European exploration of Australia

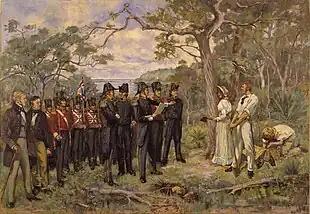
"The Foundation of Perth 1829" by George Pitt Morison

In 1798–99 George Bass and Matthew Flinders set out from Sydney in a sloop and circumnavigated Tasmania, thus proving it to be an island, following a failed attempt to settle at Sullivan Bay in what is now Victoria. In 1801–02 Matthew Flinders in led the first circumnavigation of Australia. Aboard ship was the Aboriginal explorer Bungaree, of the Sydney district, who became the first person born on the Australian continent to circumnavigate the Australian continent. Previously, the famous Bennelong and a companion had become the first people born in the area of New South Wales to sail for Europe, when, in 1792 they accompanied Governor Phillip to England and were presented to King George III.